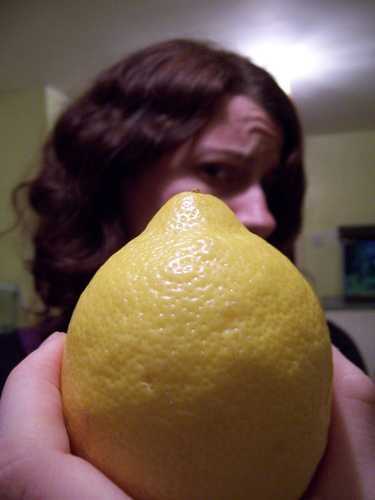
Label: Lemon